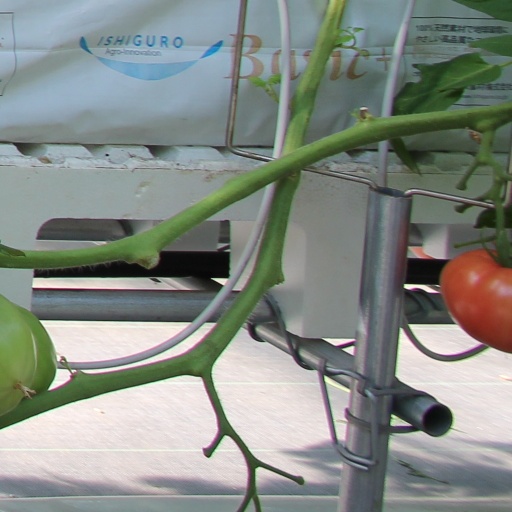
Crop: tomato